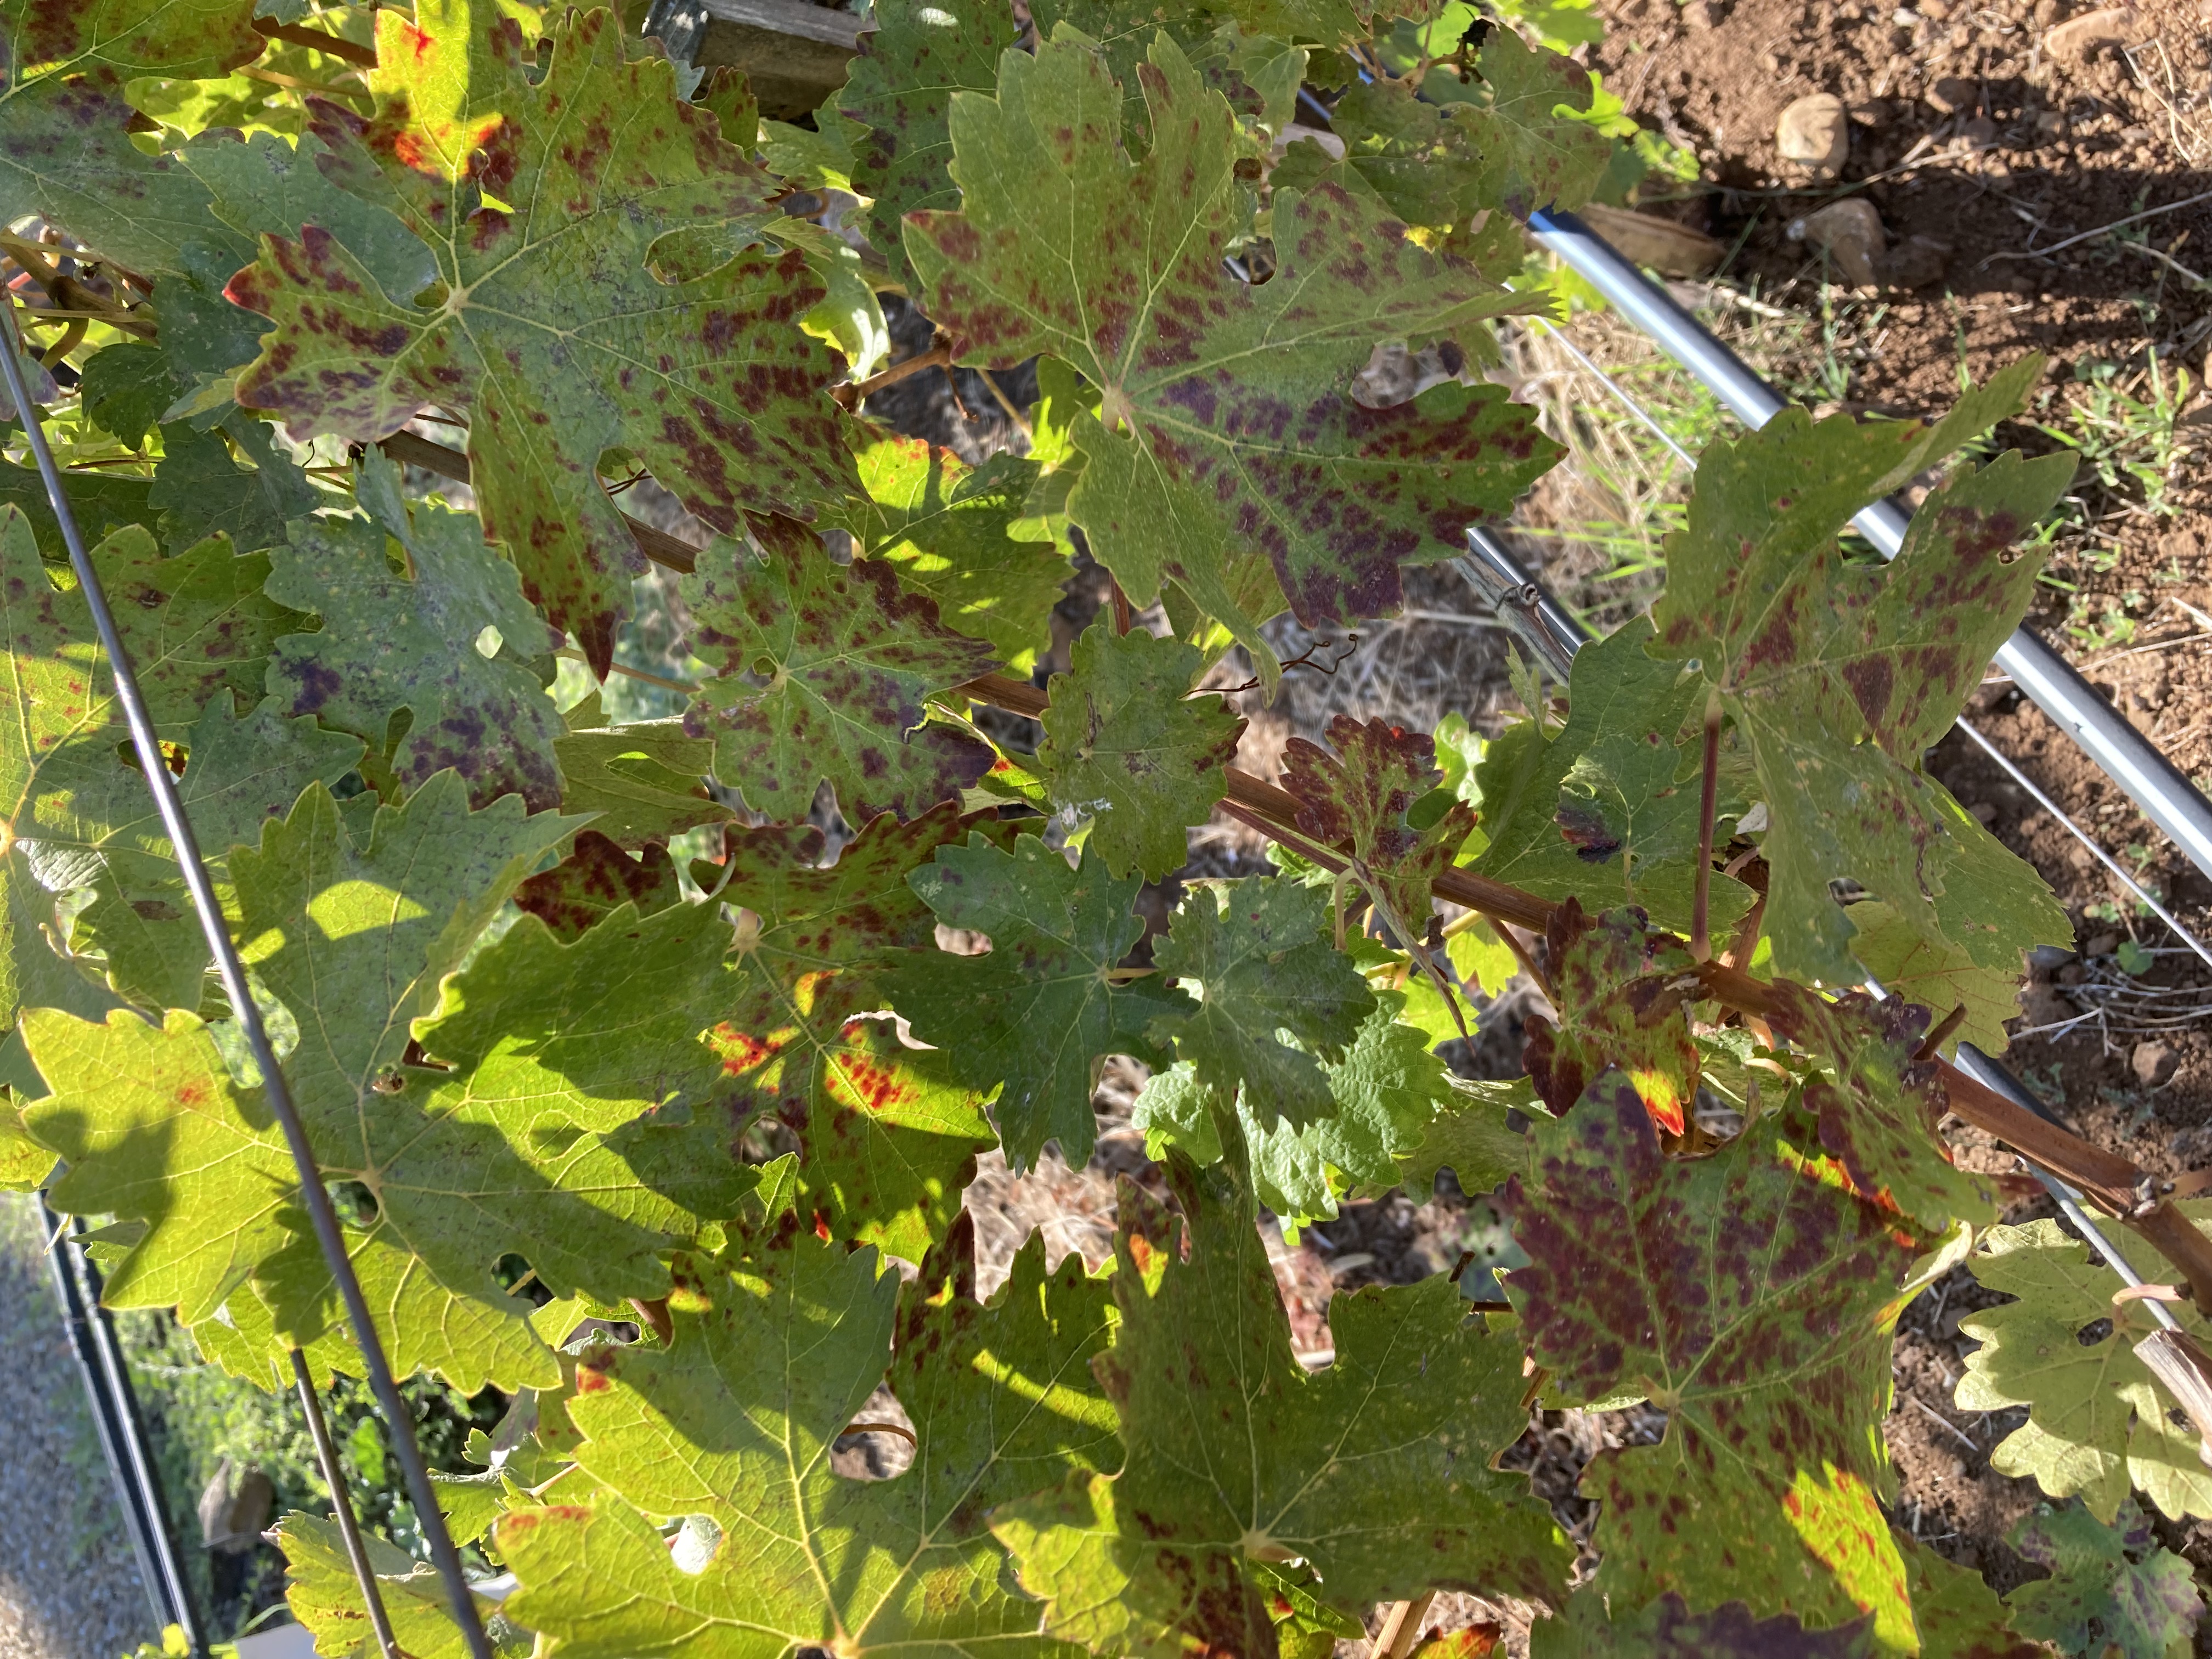
Label: Leafroll 3